E-Amusement

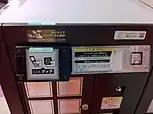

Prior to 2006, e-Amusement used magnetic stripe cards called Entry Passes that were sold separately for each game using the platform, either from an arcade desk or through a vending machine. Each card held data for one player, and typically came in 5 designs specific to the game (usually featuring character artwork). "Special" cards were also distributed from time to time, often alongside the console versions of certain games; these cards could sometimes be used to unlock special content in their respective game. These were exclusive to each title and could not be used on other games. For instance, the entry card for "beatmania IIDX 9th Style" could not be used for "pop'n music 9". In addition to this, even for the same title, an entry card for a particular entry in a series could not be used in a new release, and so cards had to be repurchased.